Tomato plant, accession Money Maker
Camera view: bottom (45 deg); turntable rotation: 180 degrees
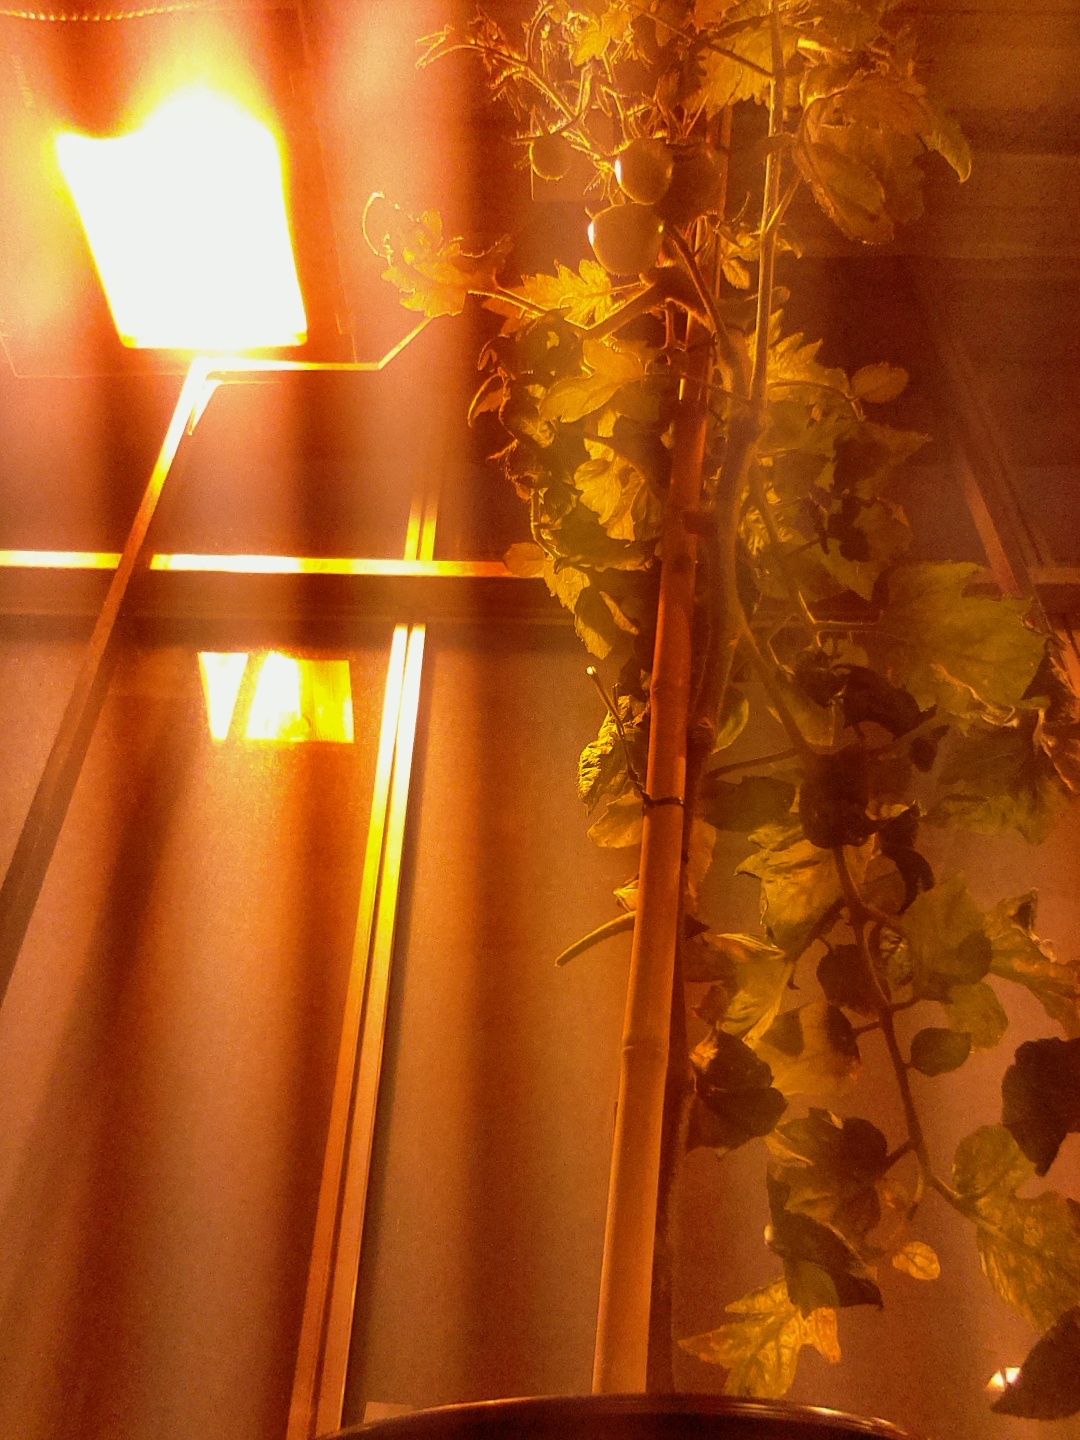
BBCH growth stage 74: 40%-50% of final fruit size